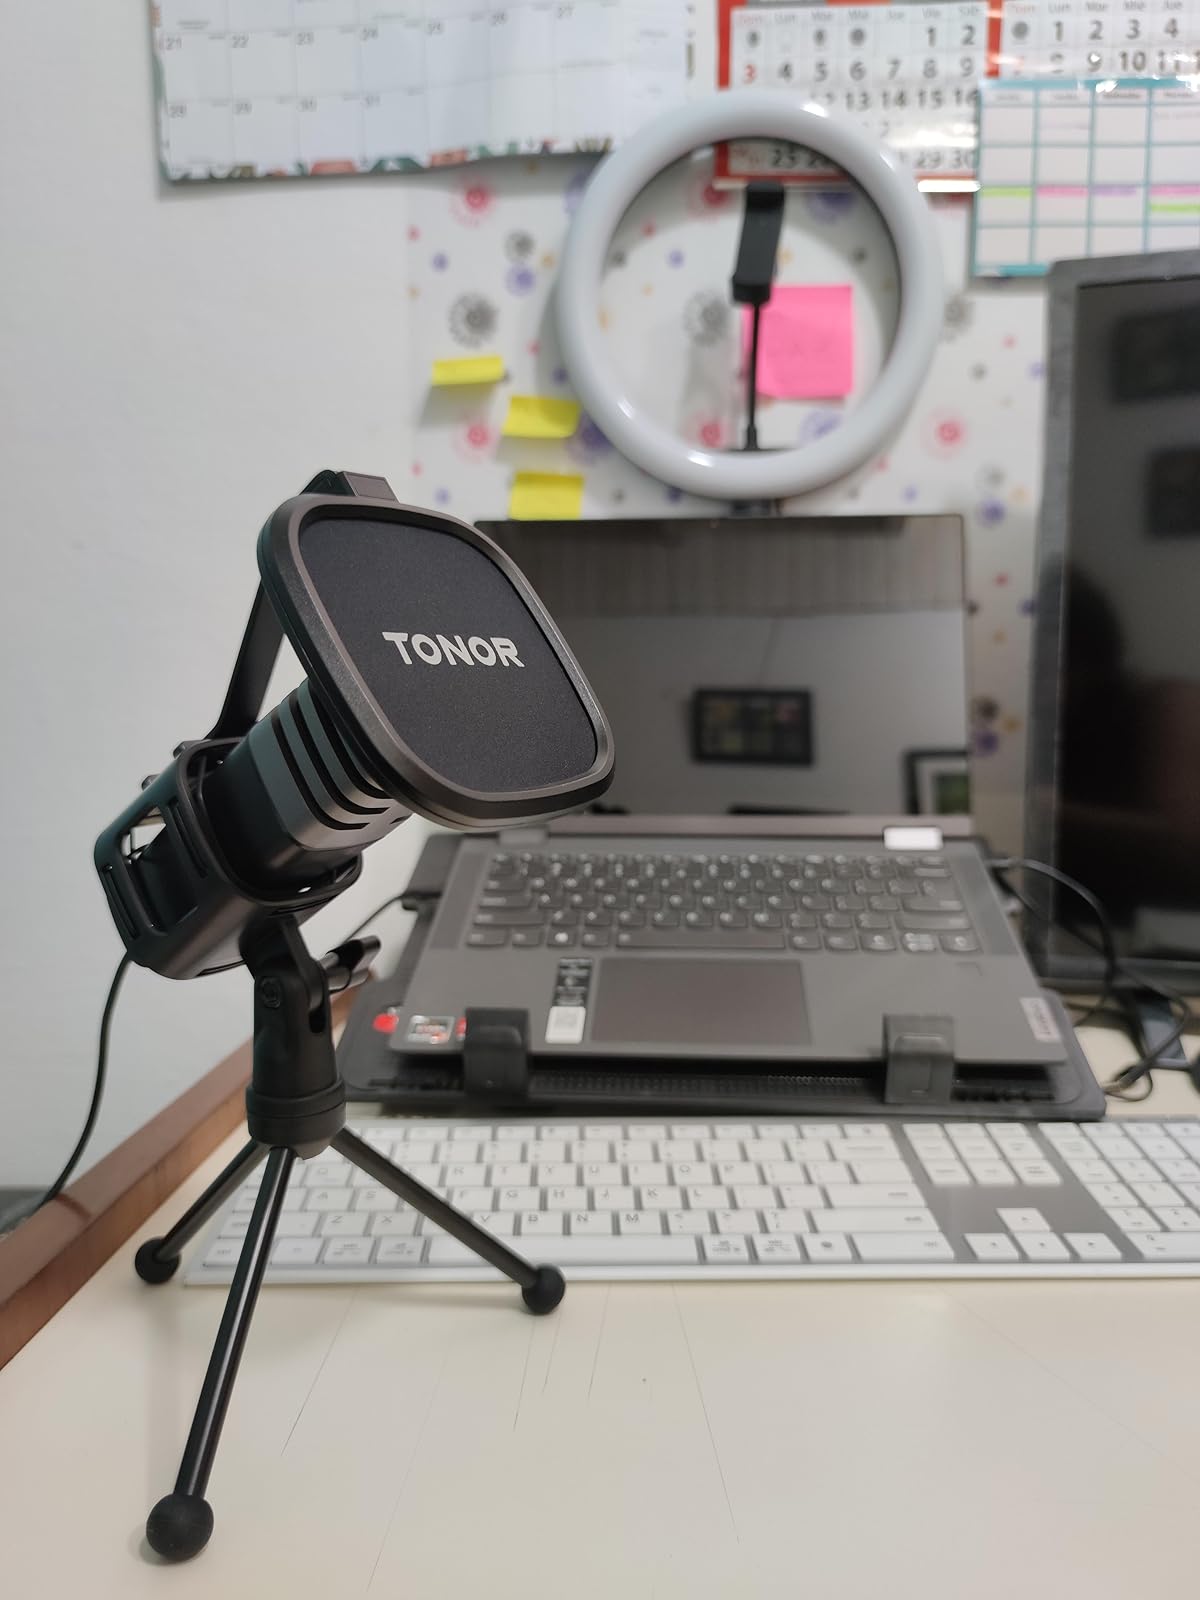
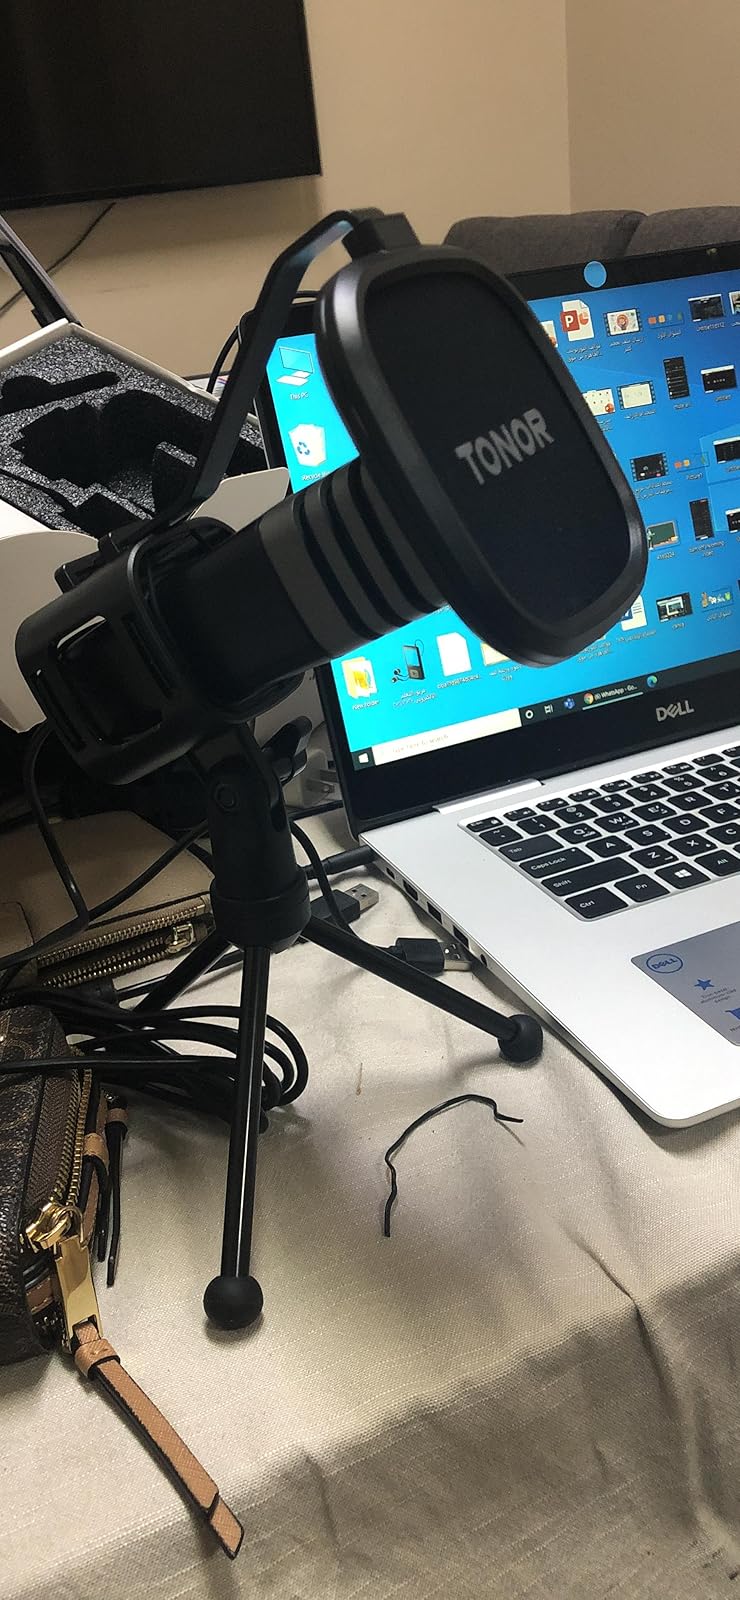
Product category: microphone
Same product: yes